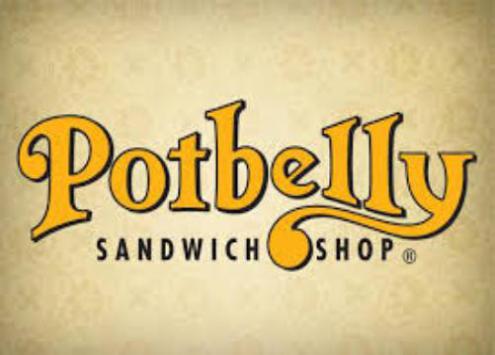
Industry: Food